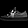
Label: Sneaker